Question: Please indicate a possible affordance area of the bottle that can be used for pouring.
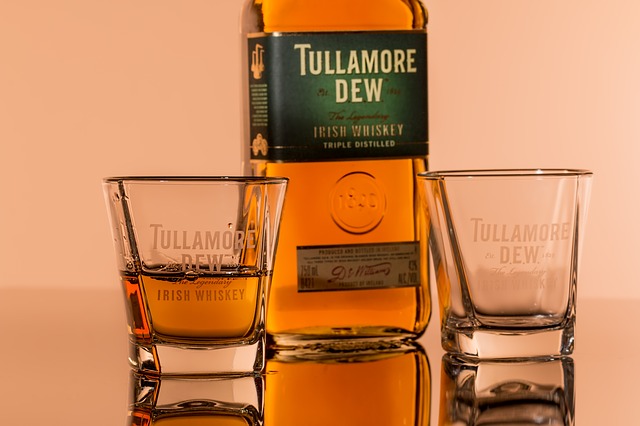
Answer: [410, 169, 598, 221]